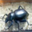
Label: beetle